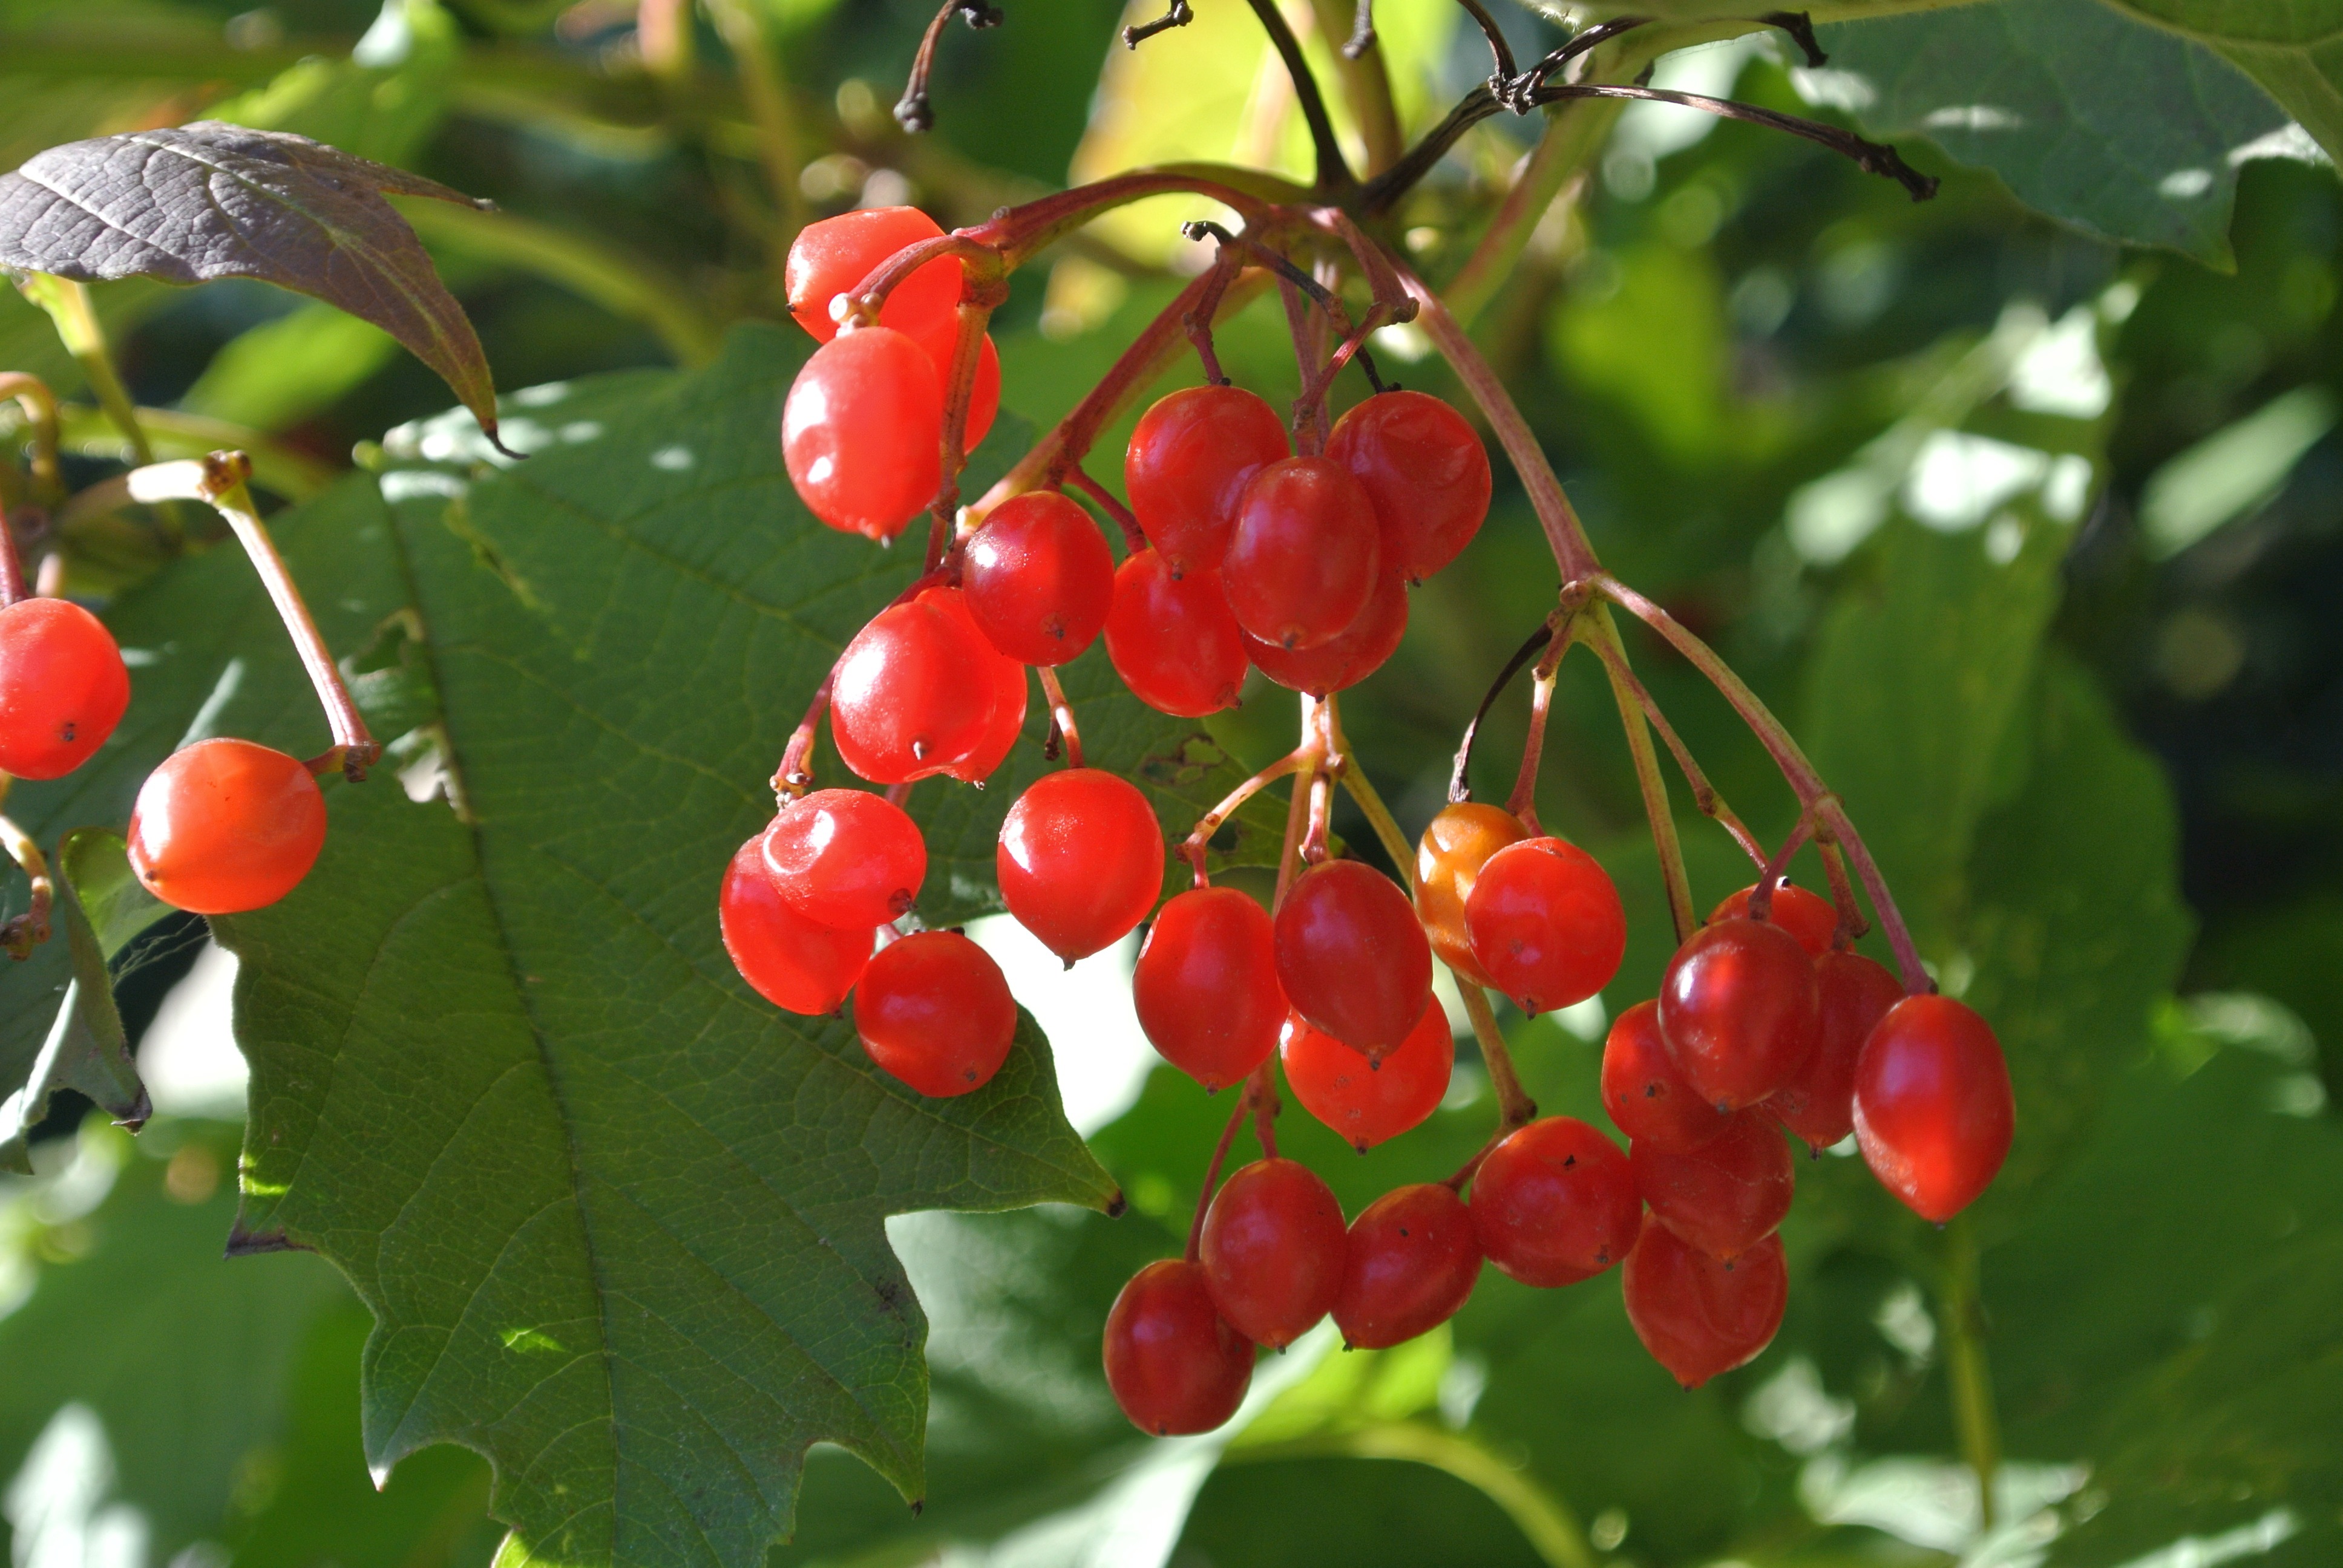
nature, plant, fruit, berry, flower, bush, food, red, produce, evergreen, holly, berries, shrub, rowan, cherry, hawthorn, flowering plant, acerola, malpighia, rowanberries, chokecherry, land plant, chinese hawthorn, schisandra